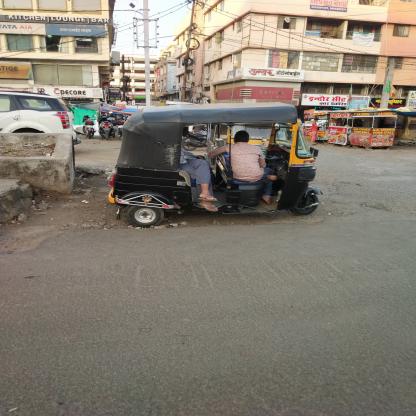
Vehicle type: Auto Rickshaws